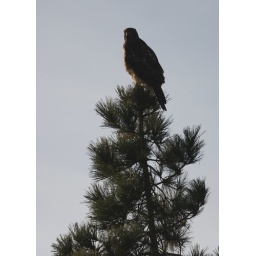
Red-tailed hawk perched in a pine tree in the late afternoon.